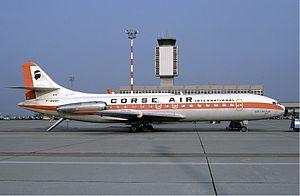
Une Sud-Aviation_SE_210_Caravelle de Corse Air International à l'aéroport de Bâle/Mulhouse en 1985
Corsair International, anciennement Corsairfly, est une compagnie aérienne française spécialisée dans le transport long courrier. Fondée en 1981, elle est basée à l'aéroport de Paris-Orly. Son capital est détenu depuis mars 2019 à 53 % par le groupe Intro Aviation, à 27 % par TUI Group et à 20 % par les salariés. Elle possède la certification IOSA de l'IATA.
La Sud-Aviation SE 210 Caravelle est un avion de ligne biréacteur, destiné aux itinéraires court et moyen-courriers, produit entre 1958 et 1973 par la société française Sud-Aviation qui devient Aérospatiale en 1970. Premier biréacteur civil au monde produit en série, il présente la caractéristique, innovante pour l'époque, d'avoir les moteurs placés à l'arrière du fuselage et non dans les ailes comme pour le Comet, ou dans des nacelles subalaires comme c'est le cas pour le 707 de Boeing. Conçue pour remplacer les avions à moteurs à pistons tels que le Douglas DC-6, la Caravelle peut emporter, selon les versions, de 80 à plus de 130 passagers sur une distance maximale comprise entre 1 650 et 3 400 km.